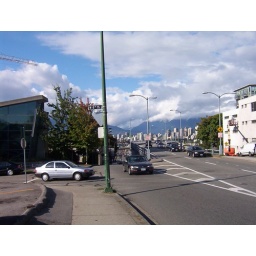
a road in near downtown....after the bridge